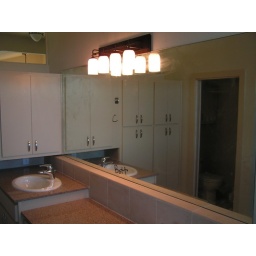
The glass installer installed the long mirror above the vanities in the Master Bath.